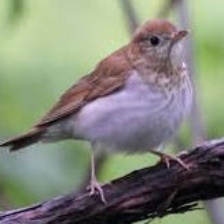
Species: VEERY
Scientific name: CATHARUS FUSCESCENS